Prairie dog

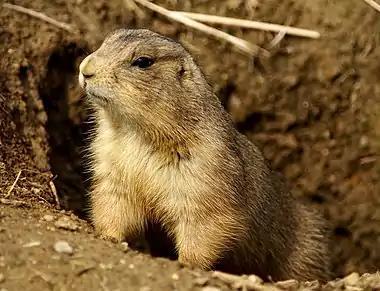
Prairie dogs raise their heads from their burrows in response to disturbances.

Prairie dogs are named for their habitat and warning call, which sounds similar to a dog's bark. The name was in use at least as early as 1774. The 1804 journals of the Lewis and Clark Expedition note that in September 1804, they "discovered a Village of an animal the French Call the Prairie Dog". Its genus, "Cynomys", derives from the Greek for "dog mouse" (κυων "kuōn", κυνος "kunos" – dog; μυς "mus", μυός "muos" – mouse).